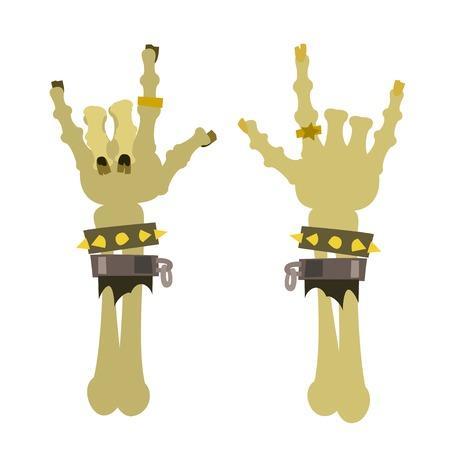
sign of the horns , heavy metal symbol , cartoon flat style vector illustration .